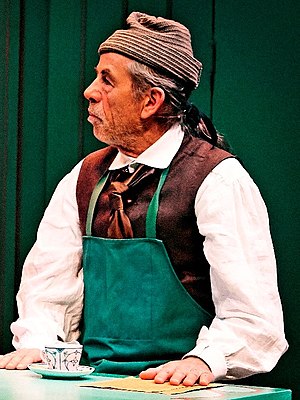
Torben Zeller
Torben Zeller i Den politiske kandestøber, 2017.
Torben Zeller er en dansk skuespiller og komiker. Han medvirkede i underholdningsprogrammet Så hatten passer og Hatten Rundt, der var bygget på skuespillernes improvisationer.